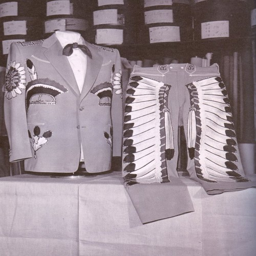
a suit like i would make for country artist on display in my shop .